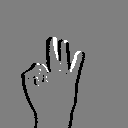
ASL letter: f